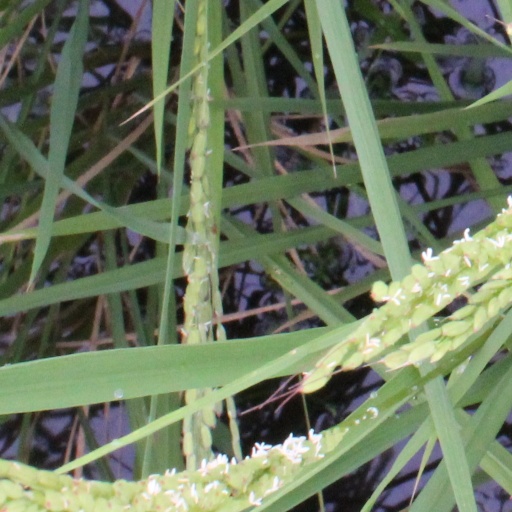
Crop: rice